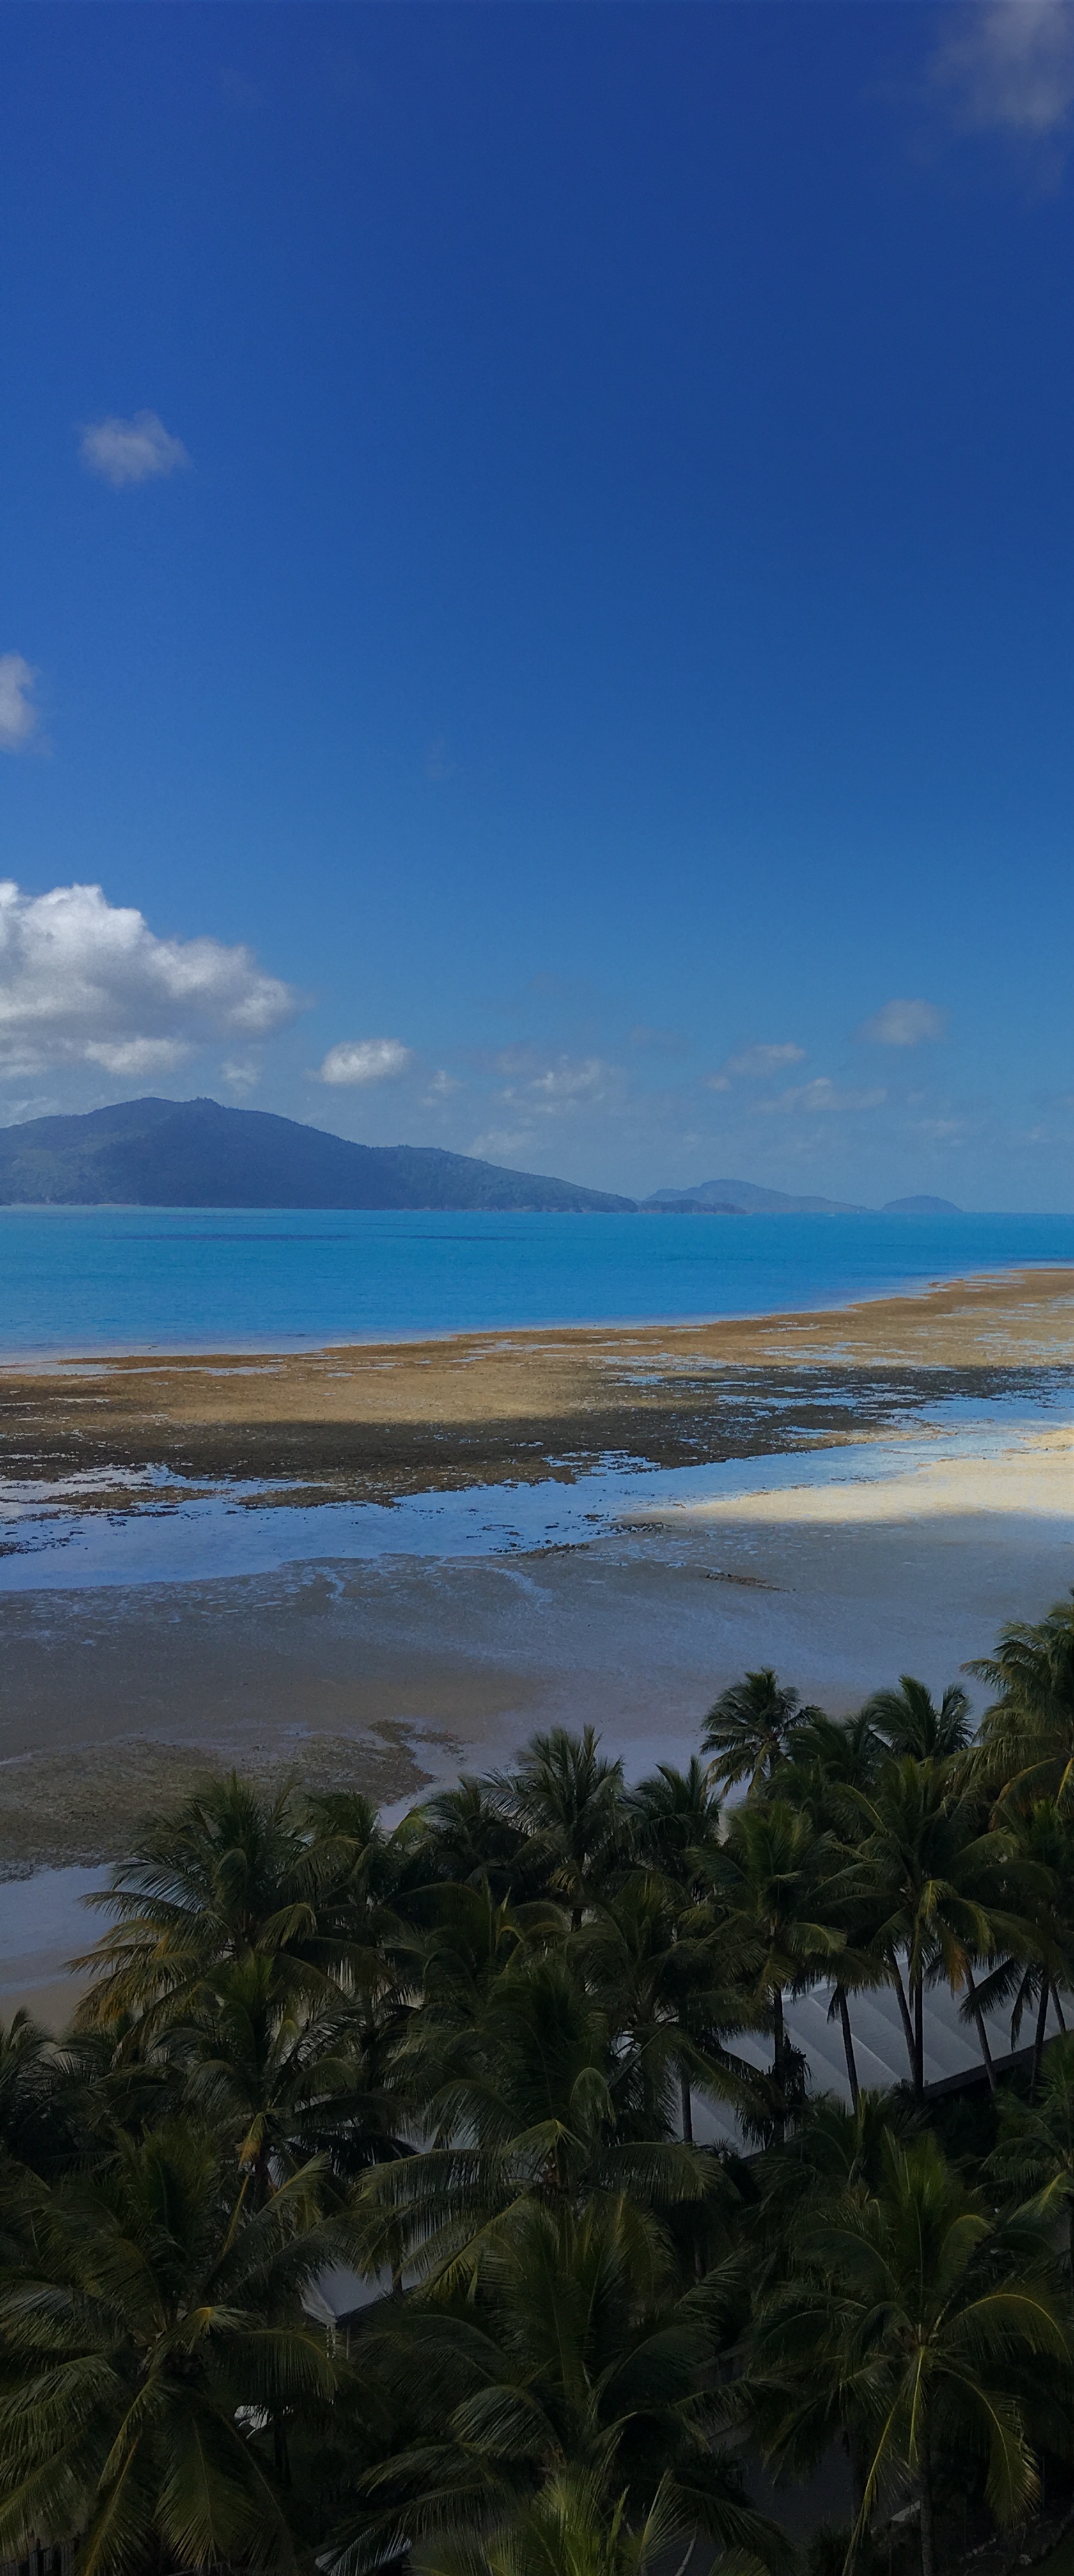
beach, sea, coast, sand, ocean, horizon, cloud, sky, shore, wave, vacation, cliff, dusk, cove, bay, terrain, body of water, tropics, cape, wind wave